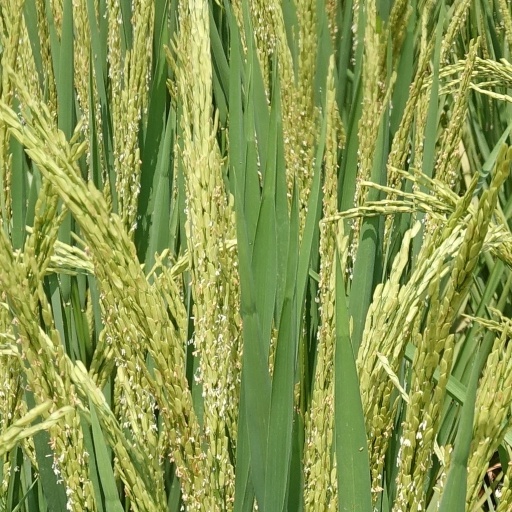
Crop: rice